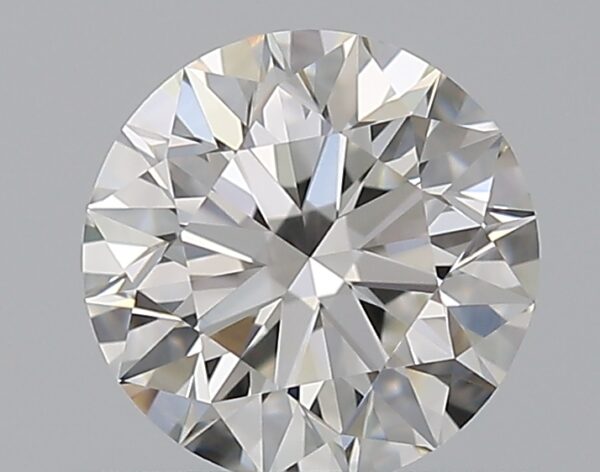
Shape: round
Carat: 0.58
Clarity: VVS1
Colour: G
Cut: EX
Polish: EX
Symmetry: EX
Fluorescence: M
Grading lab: GIA
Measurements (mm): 5.29 x 5.33 x 3.32